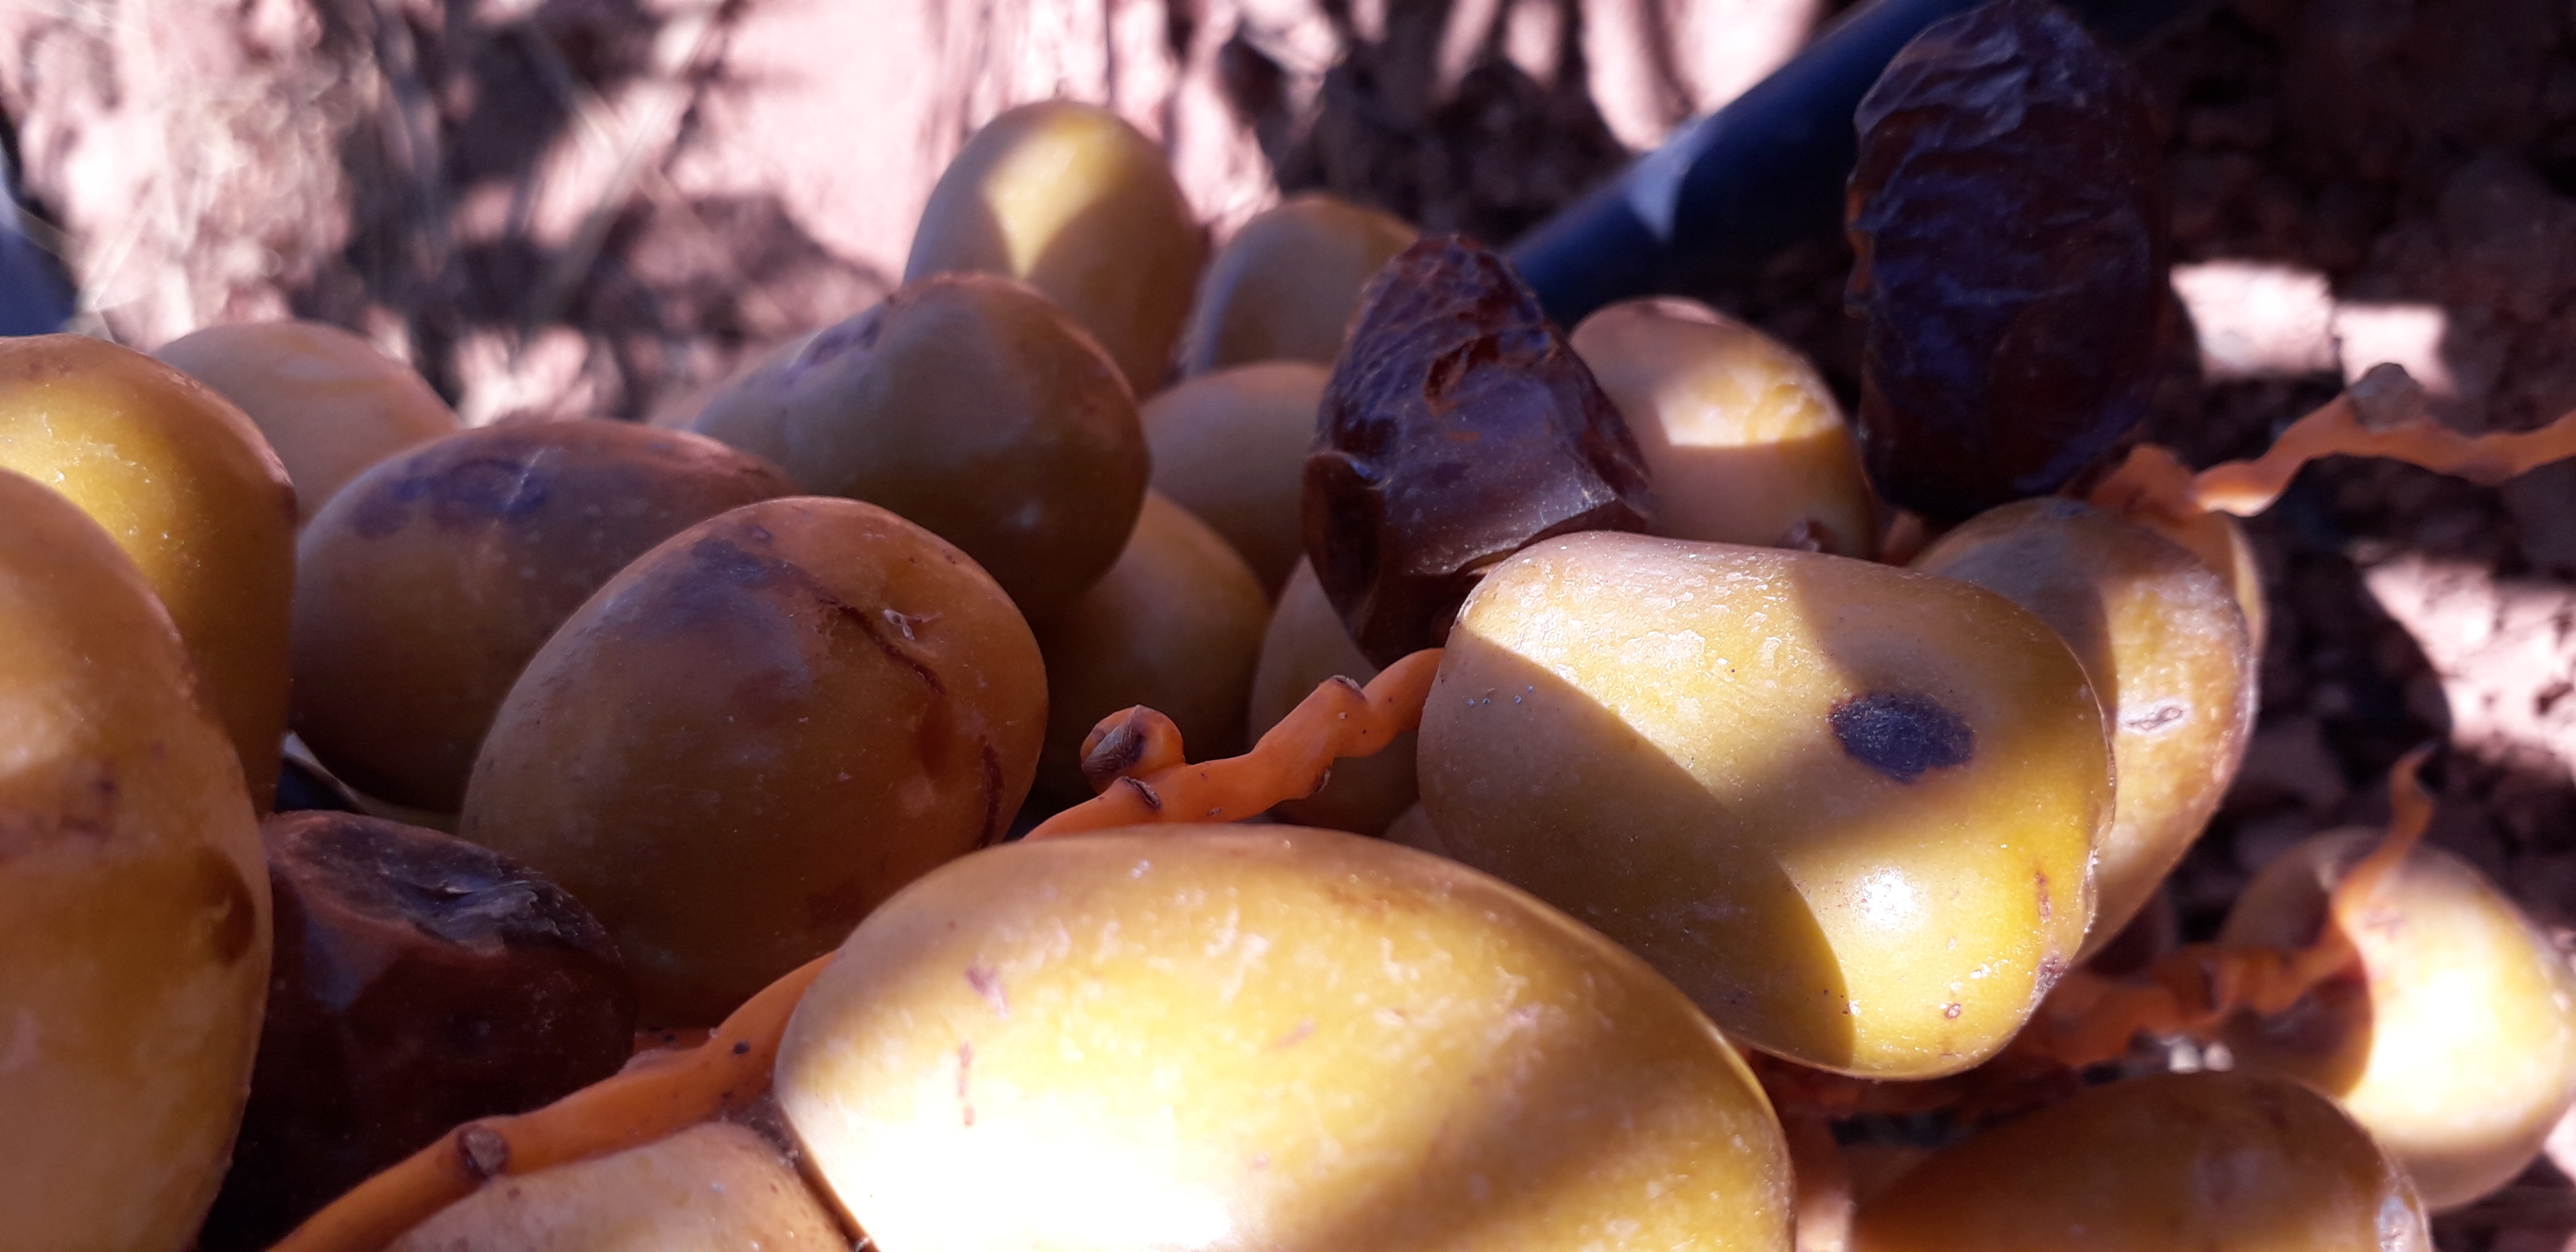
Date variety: Boufagous